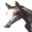
Label: horse